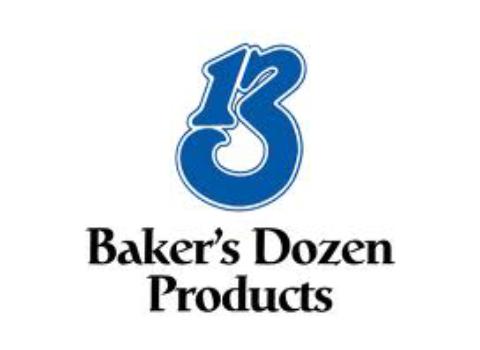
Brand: Baker's
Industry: Food